Piotrków Trybunalski

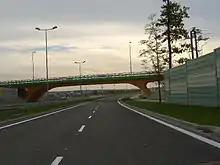
Eastern bypass

A highway, an expressway and three national roads cross Piotrków: